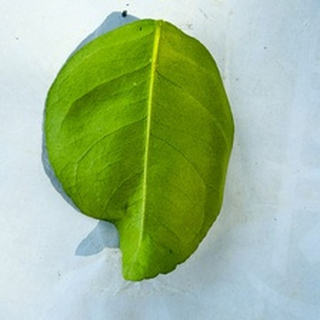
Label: healthy_lemon